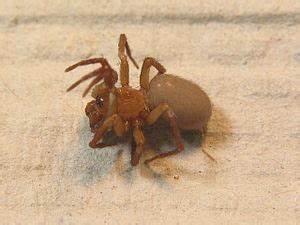
Label: spider